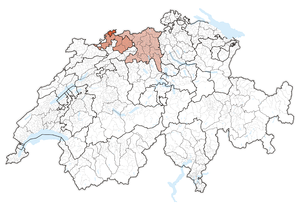
La Suisse du Nord-Ouest est une grande région suisse et une entité géographique.